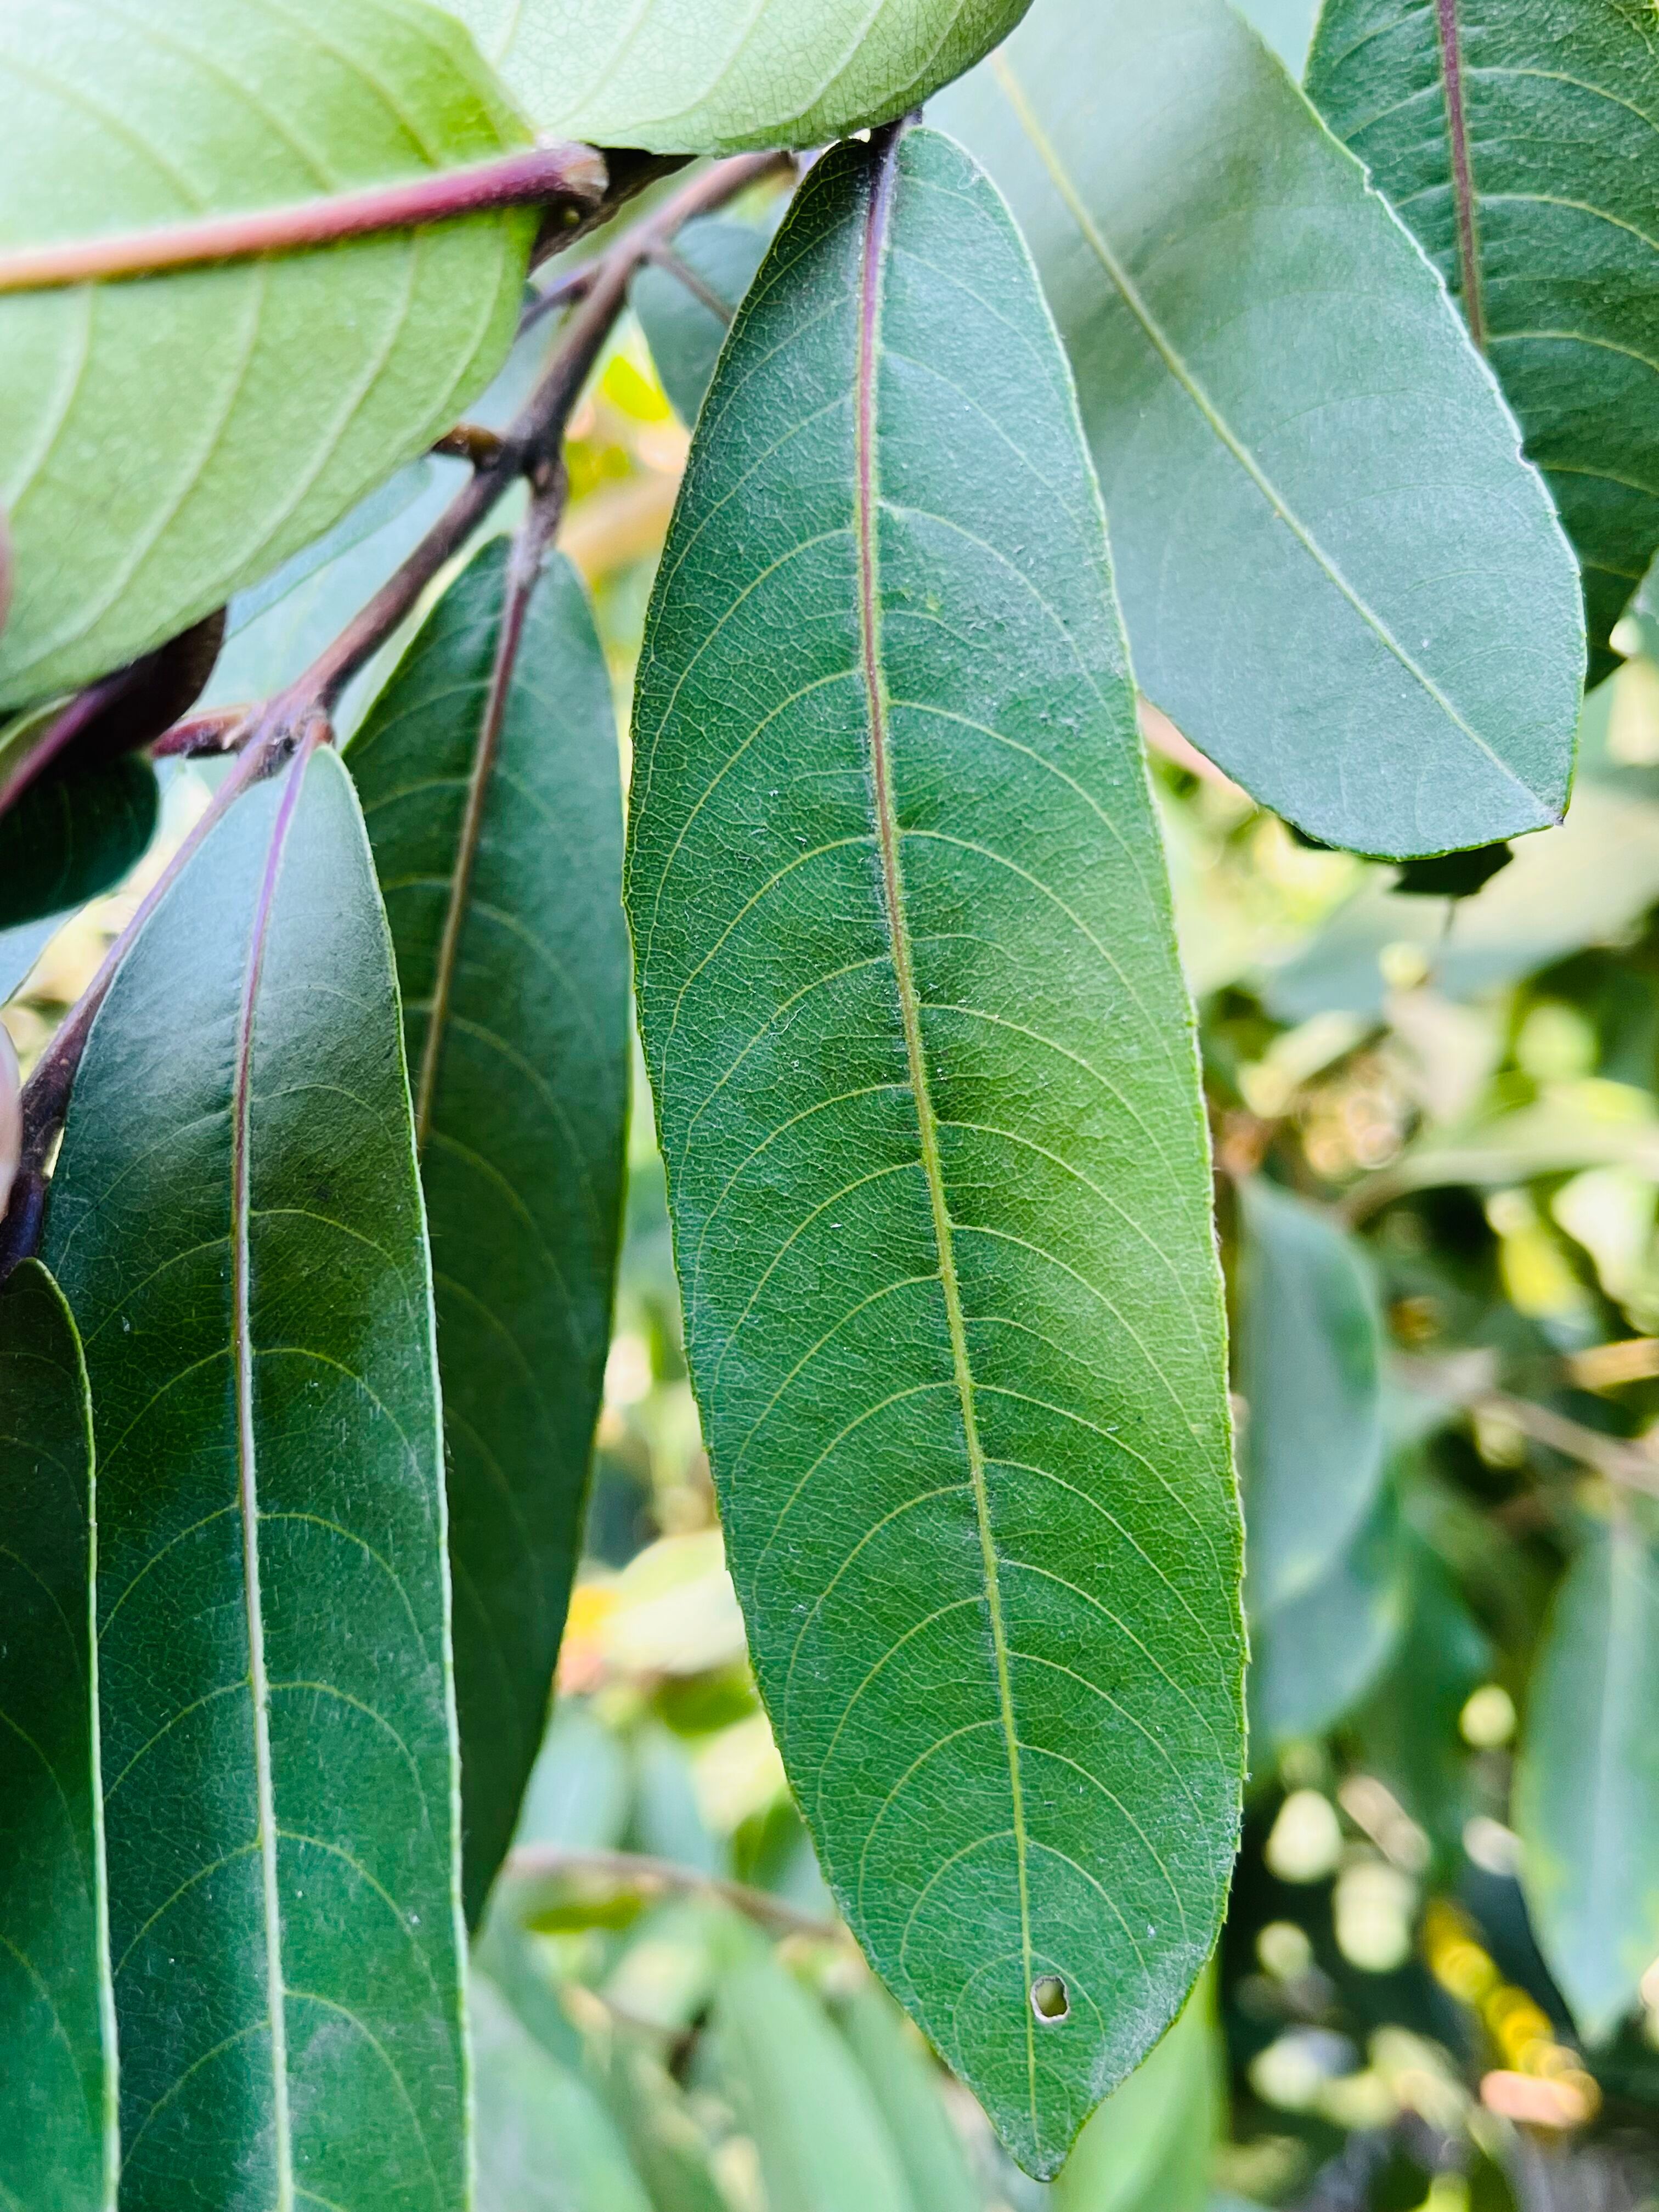
Plant species: terminalia-arjuna